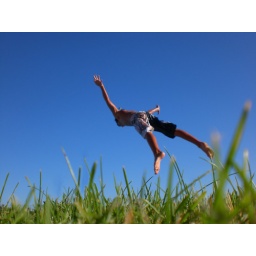
grass in sky